Air Raiders

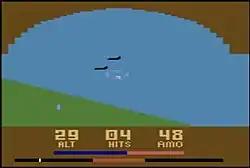
The player destroying an enemy aircraft

Air Raiders is a flight simulator whose the player has the view of an airstrip as seen from the cockpit of a jet fighter. The goal of the game was to shoot as many enemies as possible, while avoiding the enemy's cannon fire and landing safely before the fuel runs out.